Nuruzzaman Nayan

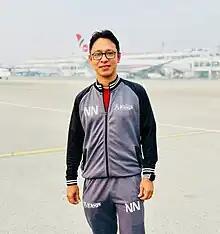
Nayan in 2023 at Hazrat Shahjalal International Airport

Nuruzzaman Nayan is a retired Bangladeshi footballer who played as a goalkeeper, and is the goalkeeping coach of the Bashundhara Kings. As the first-ever Bangladeshi goalkeeping coach, he has achieved Goalkeeping Level 1 in 2016 in Nepal, Goalkeeping Level 2 in 2019 in Australia, and obtained a Goalkeeping A Diploma in 2024 in Malaysia. This is the first time a goalkeeper coach from Bangladesh has received such a highest-level certificate. He was the goalkeeper coach of Bangladesh in the 2021 SAFF Championship.